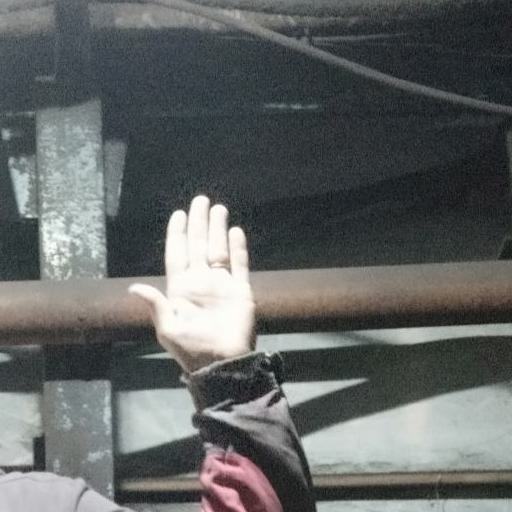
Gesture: stop